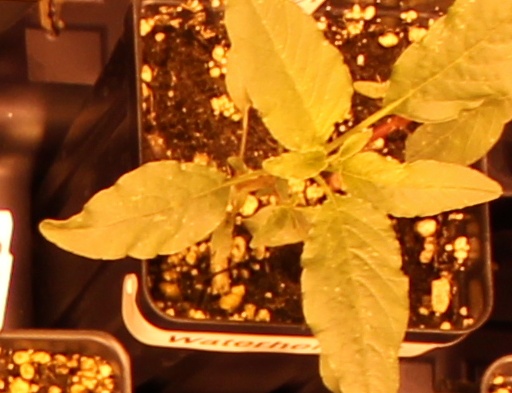
Label: Waterhemp